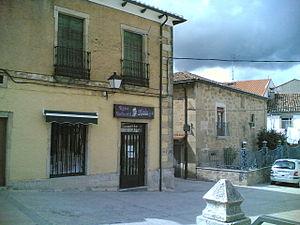
Valverde del Fresno est une commune d’Espagne, dans la province de Cáceres, communauté autonome d'Estrémadure.